Islam in Portugal

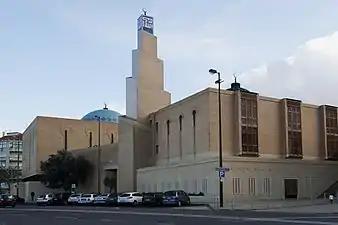
The Central Mosque of Lisbon

The laying of the first stone took place in January 1979 and the inauguration of the first phase of construction took place on March 29, 1985. By then, the community was already estimated at more than four thousand people (1981 Census), mostly from the former Portuguese colonies. According to the 1991 census recorded by Instituto Nacional de Estatística (the National Statistical Institute of Portugal), there were 9,134 Muslims in Portugal, about 0.1% of the total population. As of 2021, the community is estimated at 65 thousand people (many from the Maghreb and the Middle East, notably from Syria and Iraq, as well as from Afghanistan and Bangladesh among other countries) and spreads over several parts of Portugal, most prominently within the Lisbon Metropolitan Area, Porto Metropolitan Area, and Algarve.